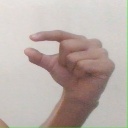
अक्षर: ग